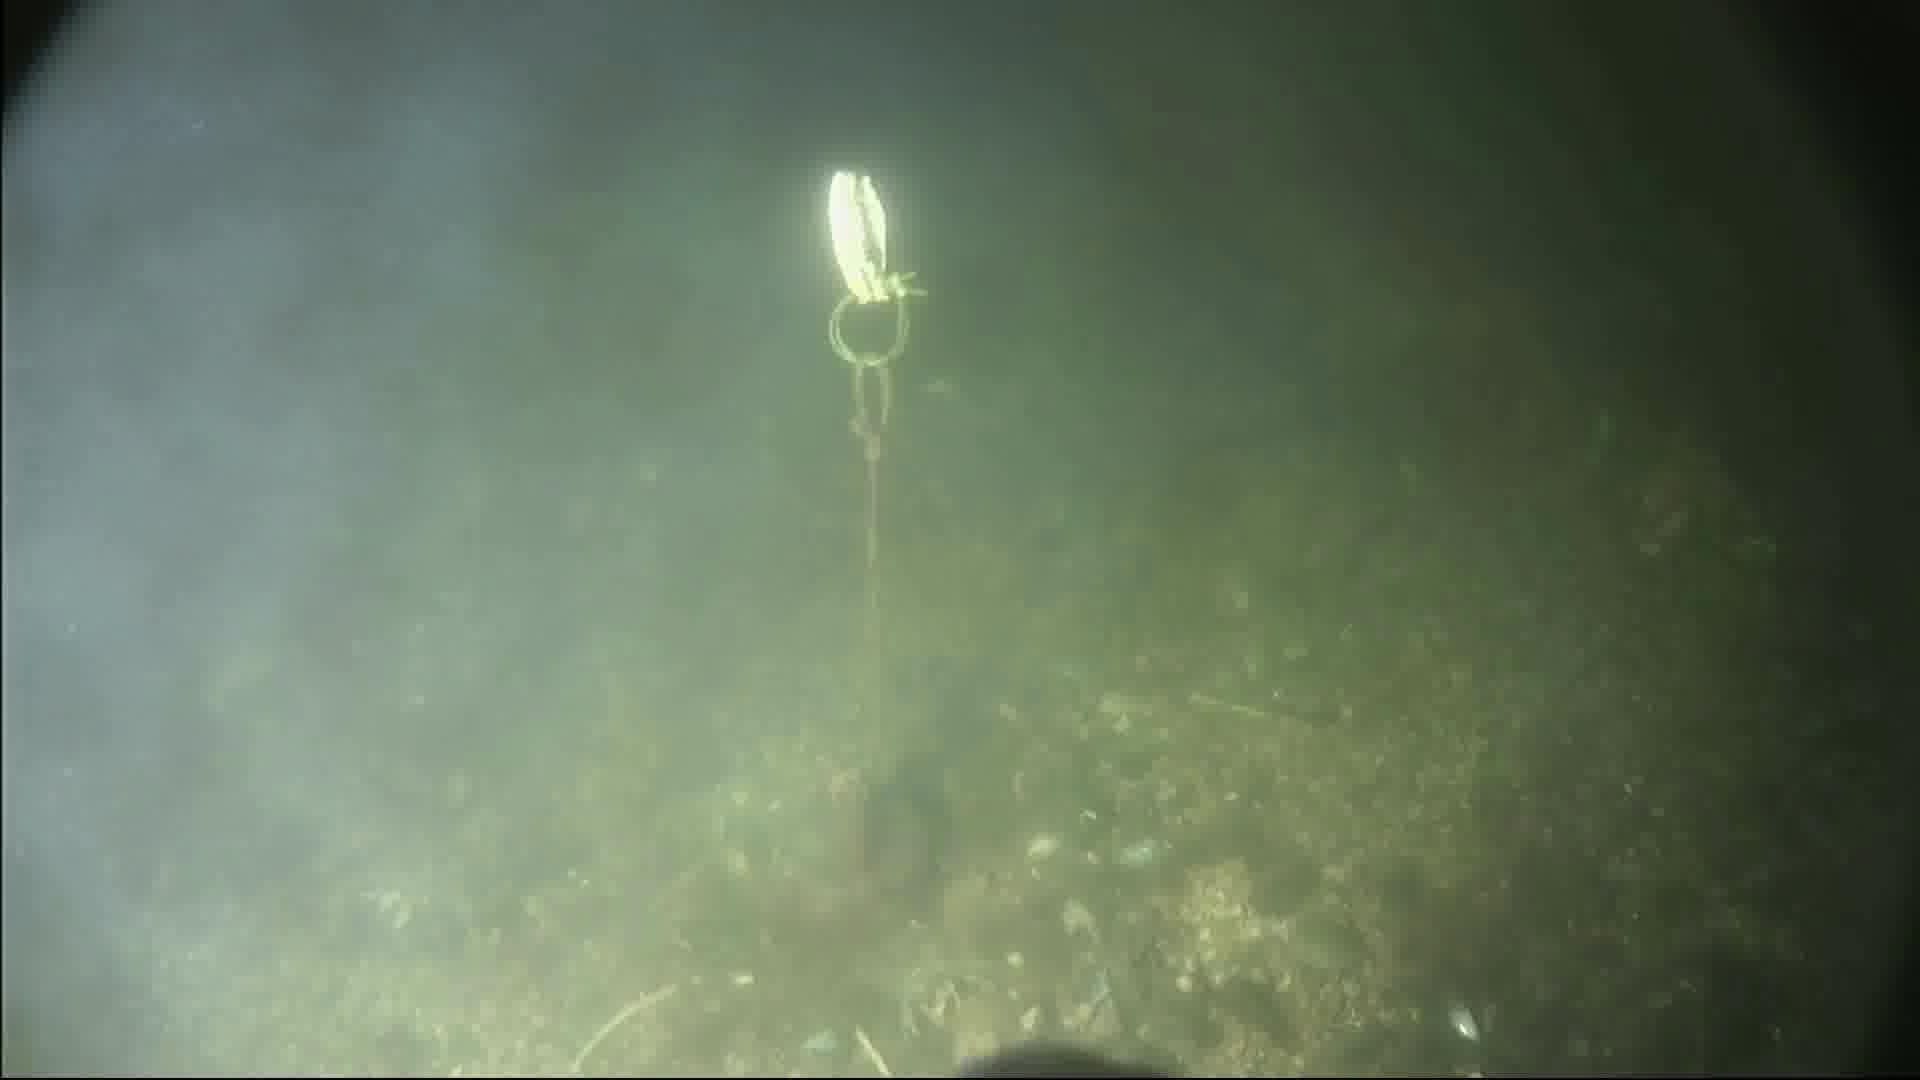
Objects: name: fish
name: crab